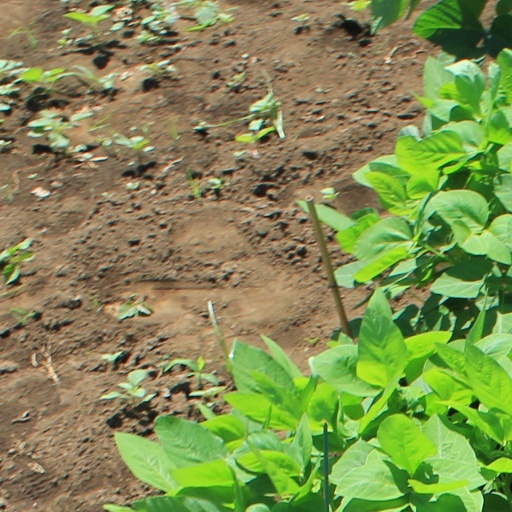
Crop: soybean